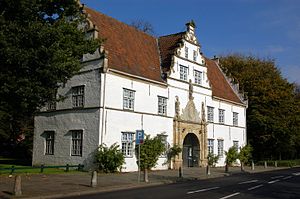
Husum Slot
Porthuset
Husum Slot er et slot i det nordlige Tyskland, bygget i nederlandsk renæssancestil i årene 1577-1582. Bygherren var den slesvigske hertug Adolf af Gottorp.